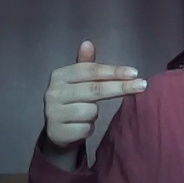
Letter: ghain